International Migrants Day

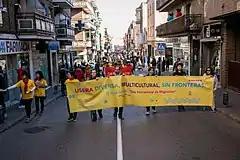
Celebrations of the 2017 International Migrants Day in Usera, a neighborhood of Madrid, Spain

On 18 December 1990, the General Assembly of the United Nations adopted a resolution on the International Convention on the Protection of the Rights of All Migrant Workers and Members of Their Families.